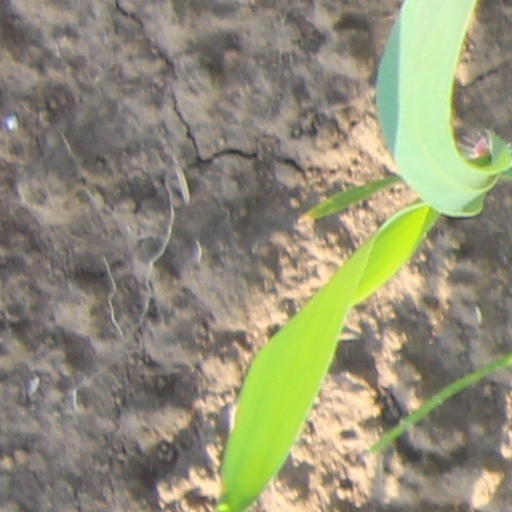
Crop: wheat